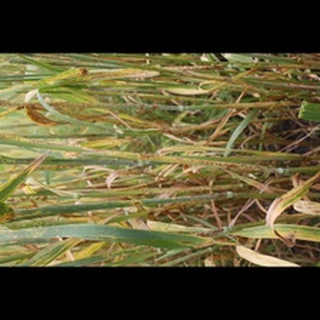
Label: wheat_black_rust